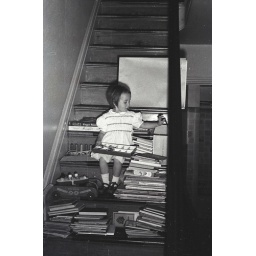
back at home in the office